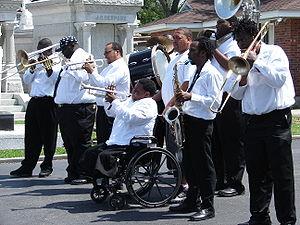
Hot 8 Brass Band est un groupe de La Nouvelle-Orléans qui allie les styles hip-hop, jazz et funk avec les sons cuivres traditionnels de La Nouvelle-Orléans. Il a été formé par Bennie Pete, Jérôme Jones, et Harry Cook en 1995.